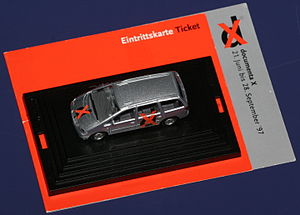
Volkswagen Sharan I / Mærkeimage
En model af Sharan på en sponsorbillet fra Volkswagen til documenta X
Volkswagen Sharan I og søstermodellerne Ford Galaxy og SEAT Alhambra var store MPV'er, med hvilke fabrikanterne tiltalte hovedsageligt børnerige familier.